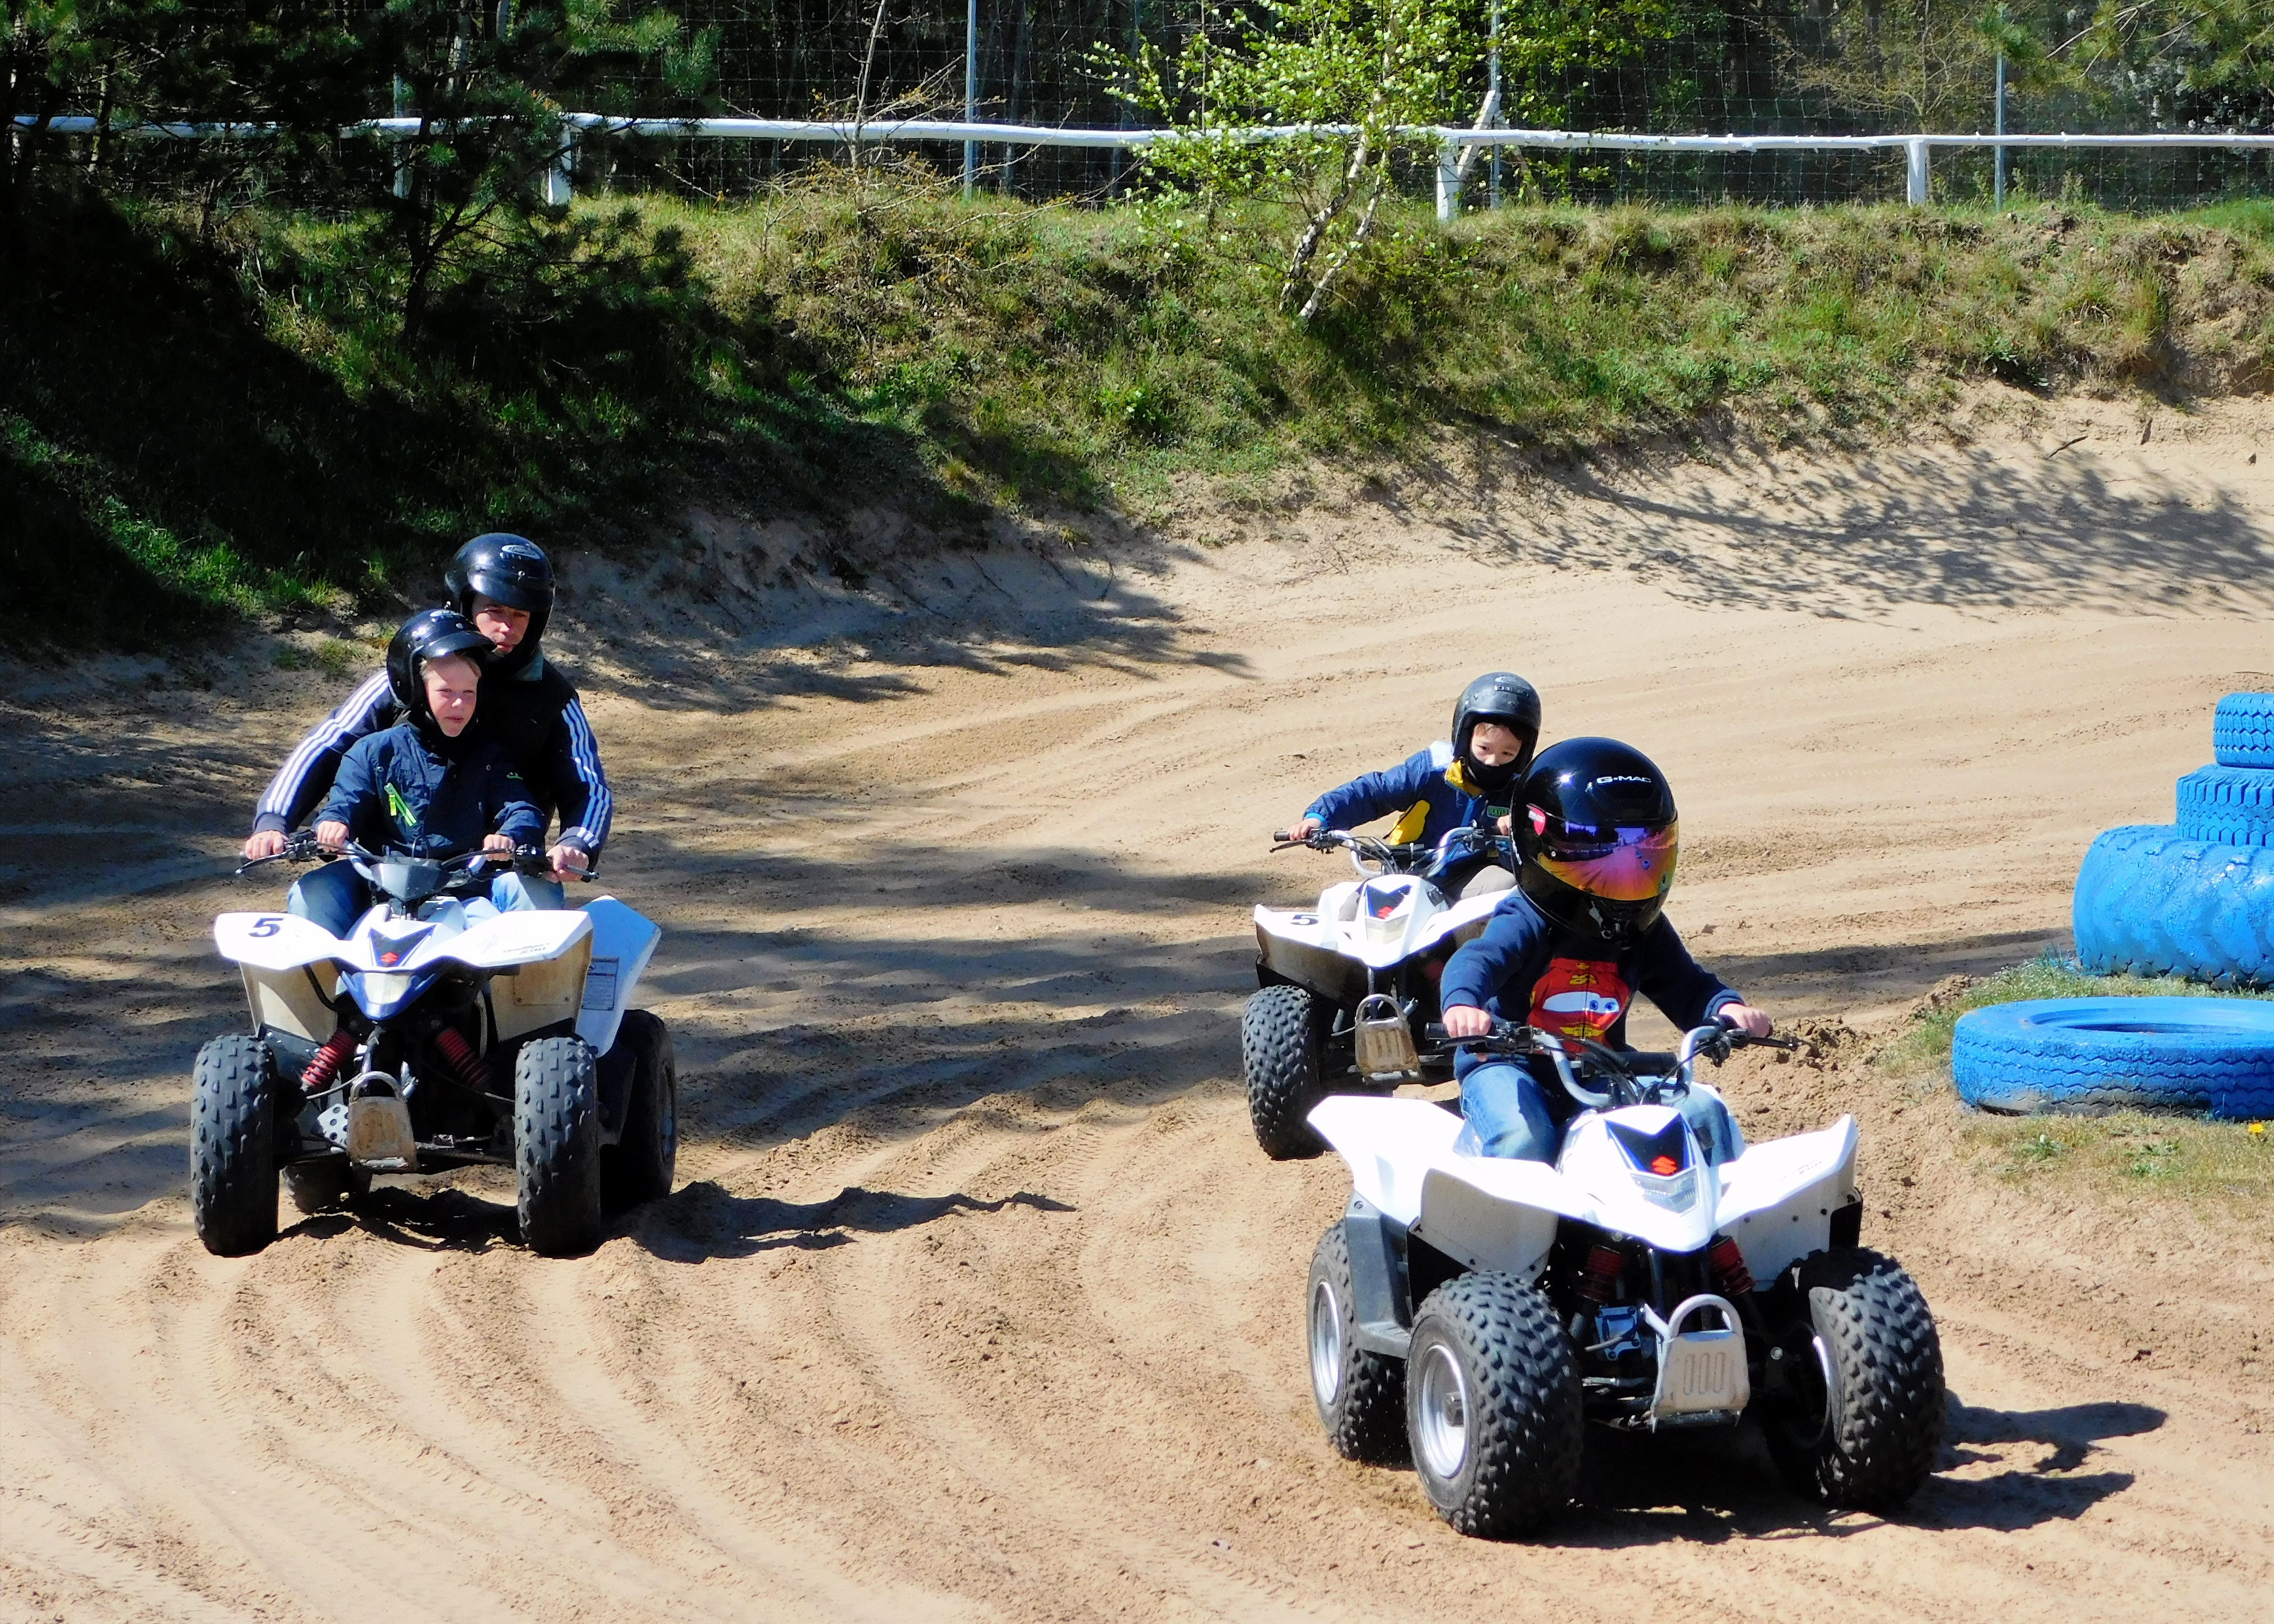
train, vehicle, motorcycle, extreme sport, race, family, children, fun, sports, mountains, racing, quad, motorsport, motorcycling, all terrain vehicle, rugen, off roading